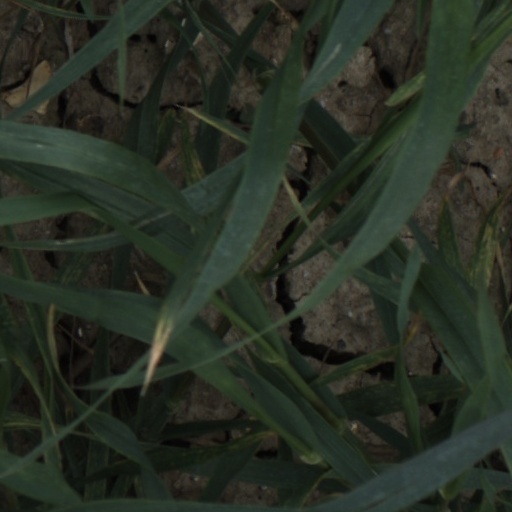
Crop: wheat